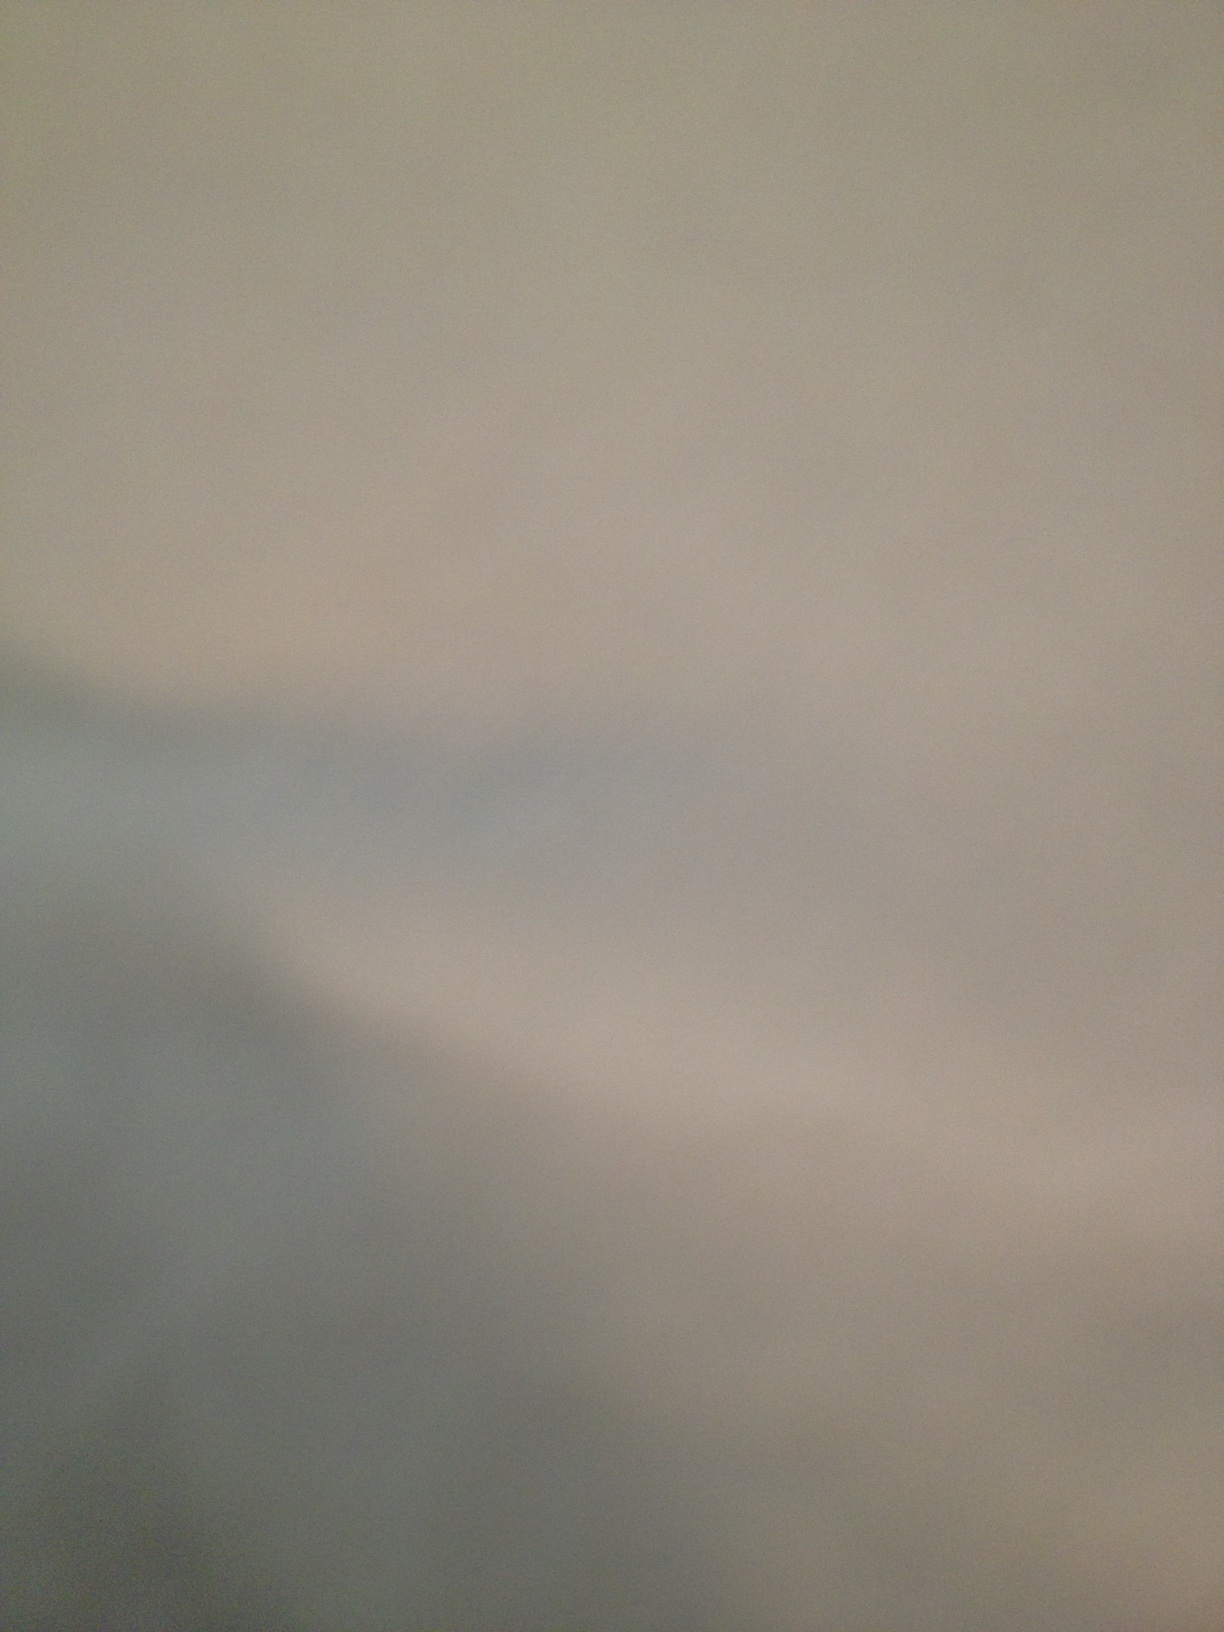Question: What color is this
Answer: white